Mahabharata

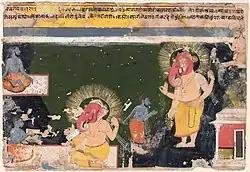
Vyasa narrating the "Mahābhārata" to Ganesha from a 17th century Mewar manuscript.

Traditionally, the authorship of the "Mahābhārata" is attributed to Vyāsa. There have been many attempts to unravel its historical growth and compositional layers. The bulk of the "Mahābhārata" was probably compiled between the 3rd century BCE and the 3rd century CE, with the oldest preserved parts not much older than around 400 BCE. The text probably reached its final form by the early Gupta period.